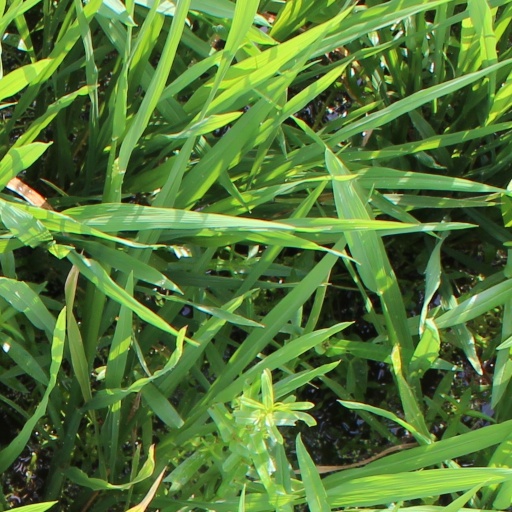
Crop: rice